Kansas Sports Hall of Fame

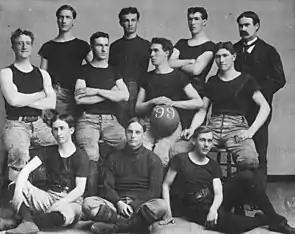
First basketball team at the University of Kansas, 1899. Coach James Naismith is on the far right.

Kansas is called the "Cradle of Basketball." Basketball's inventor, James Naismith, the namesake of the Basketball Hall of Fame is featured prominently in this area of the museum. Legendary coaches such as Phog Allen, Adolph Rupp, Dean Smith, Ralph Miller, Ted Owens, Eddie Sutton, Jack Hartman, Tex Winter, Gene Keady, Jack Gardner, Dutch Lonborg, John McLendon, Ralph Nolan, Bill Morse, Ron Slaymaker, Bob Chipman, and Walt Shublom are also showcased.